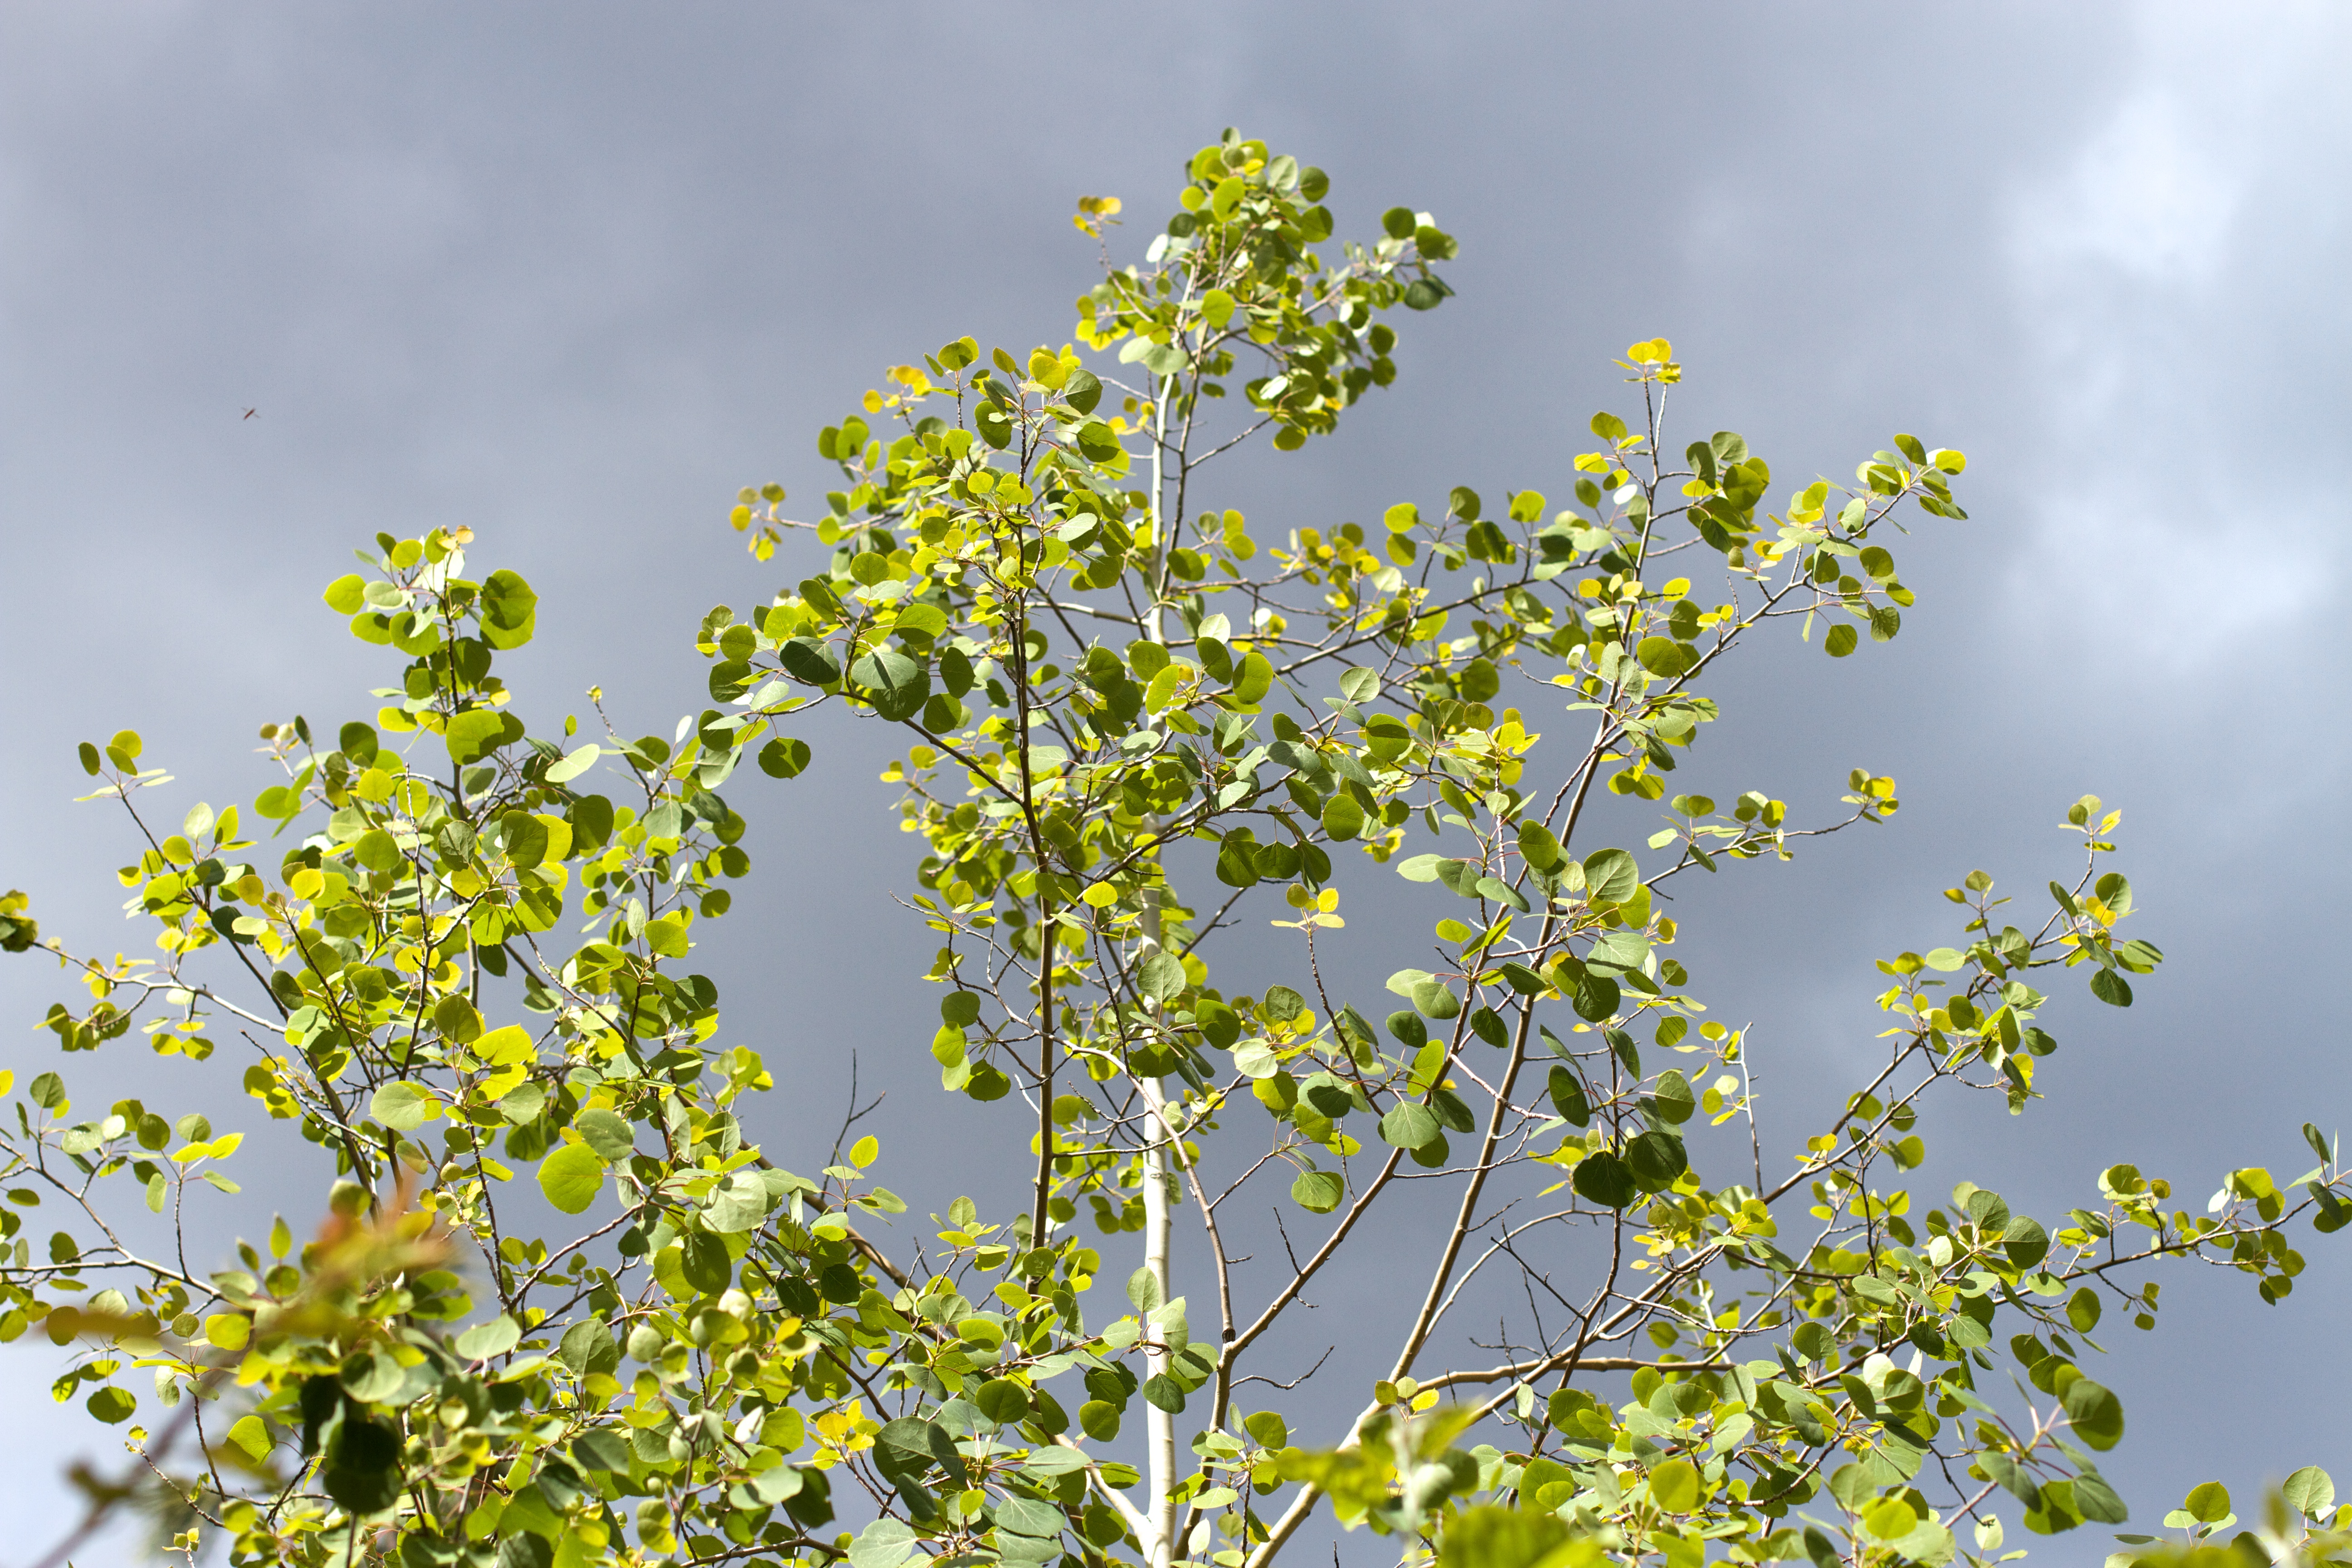
tree, branch, blossom, plant, sunlight, leaf, flower, food, herb, produce, vegetable, crop, yellow, agriculture, flora, rapeseed, wildflower, shrub, canola, brassica, flowering plant, land plant, mustard plant